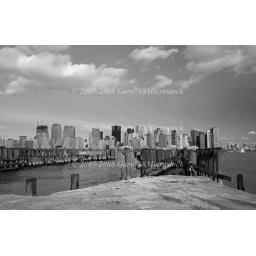
The Lower Manhattan skyline in a classic black and white format